Artery

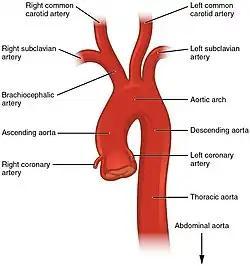
The aorta is the largest blood vessel in human body.

The aorta is the root systemic artery (i.e., main artery). In humans, it receives blood directly from the left ventricle of the heart via the aortic valve. As the aorta branches and these arteries branch, in turn, they become successively smaller in diameter, down to the arterioles. The arterioles supply capillaries, which in turn empty into venules. The first branches off of the aorta are the coronary arteries, which supply blood to the heart muscle itself. These are followed by the branches of the aortic arch, namely the brachiocephalic artery, the left common carotid, and the left subclavian arteries.